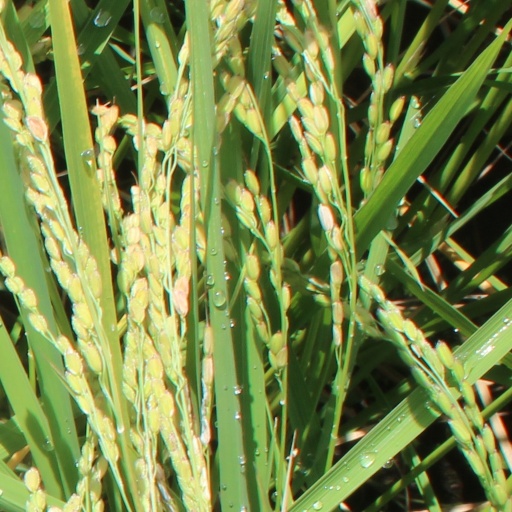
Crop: rice